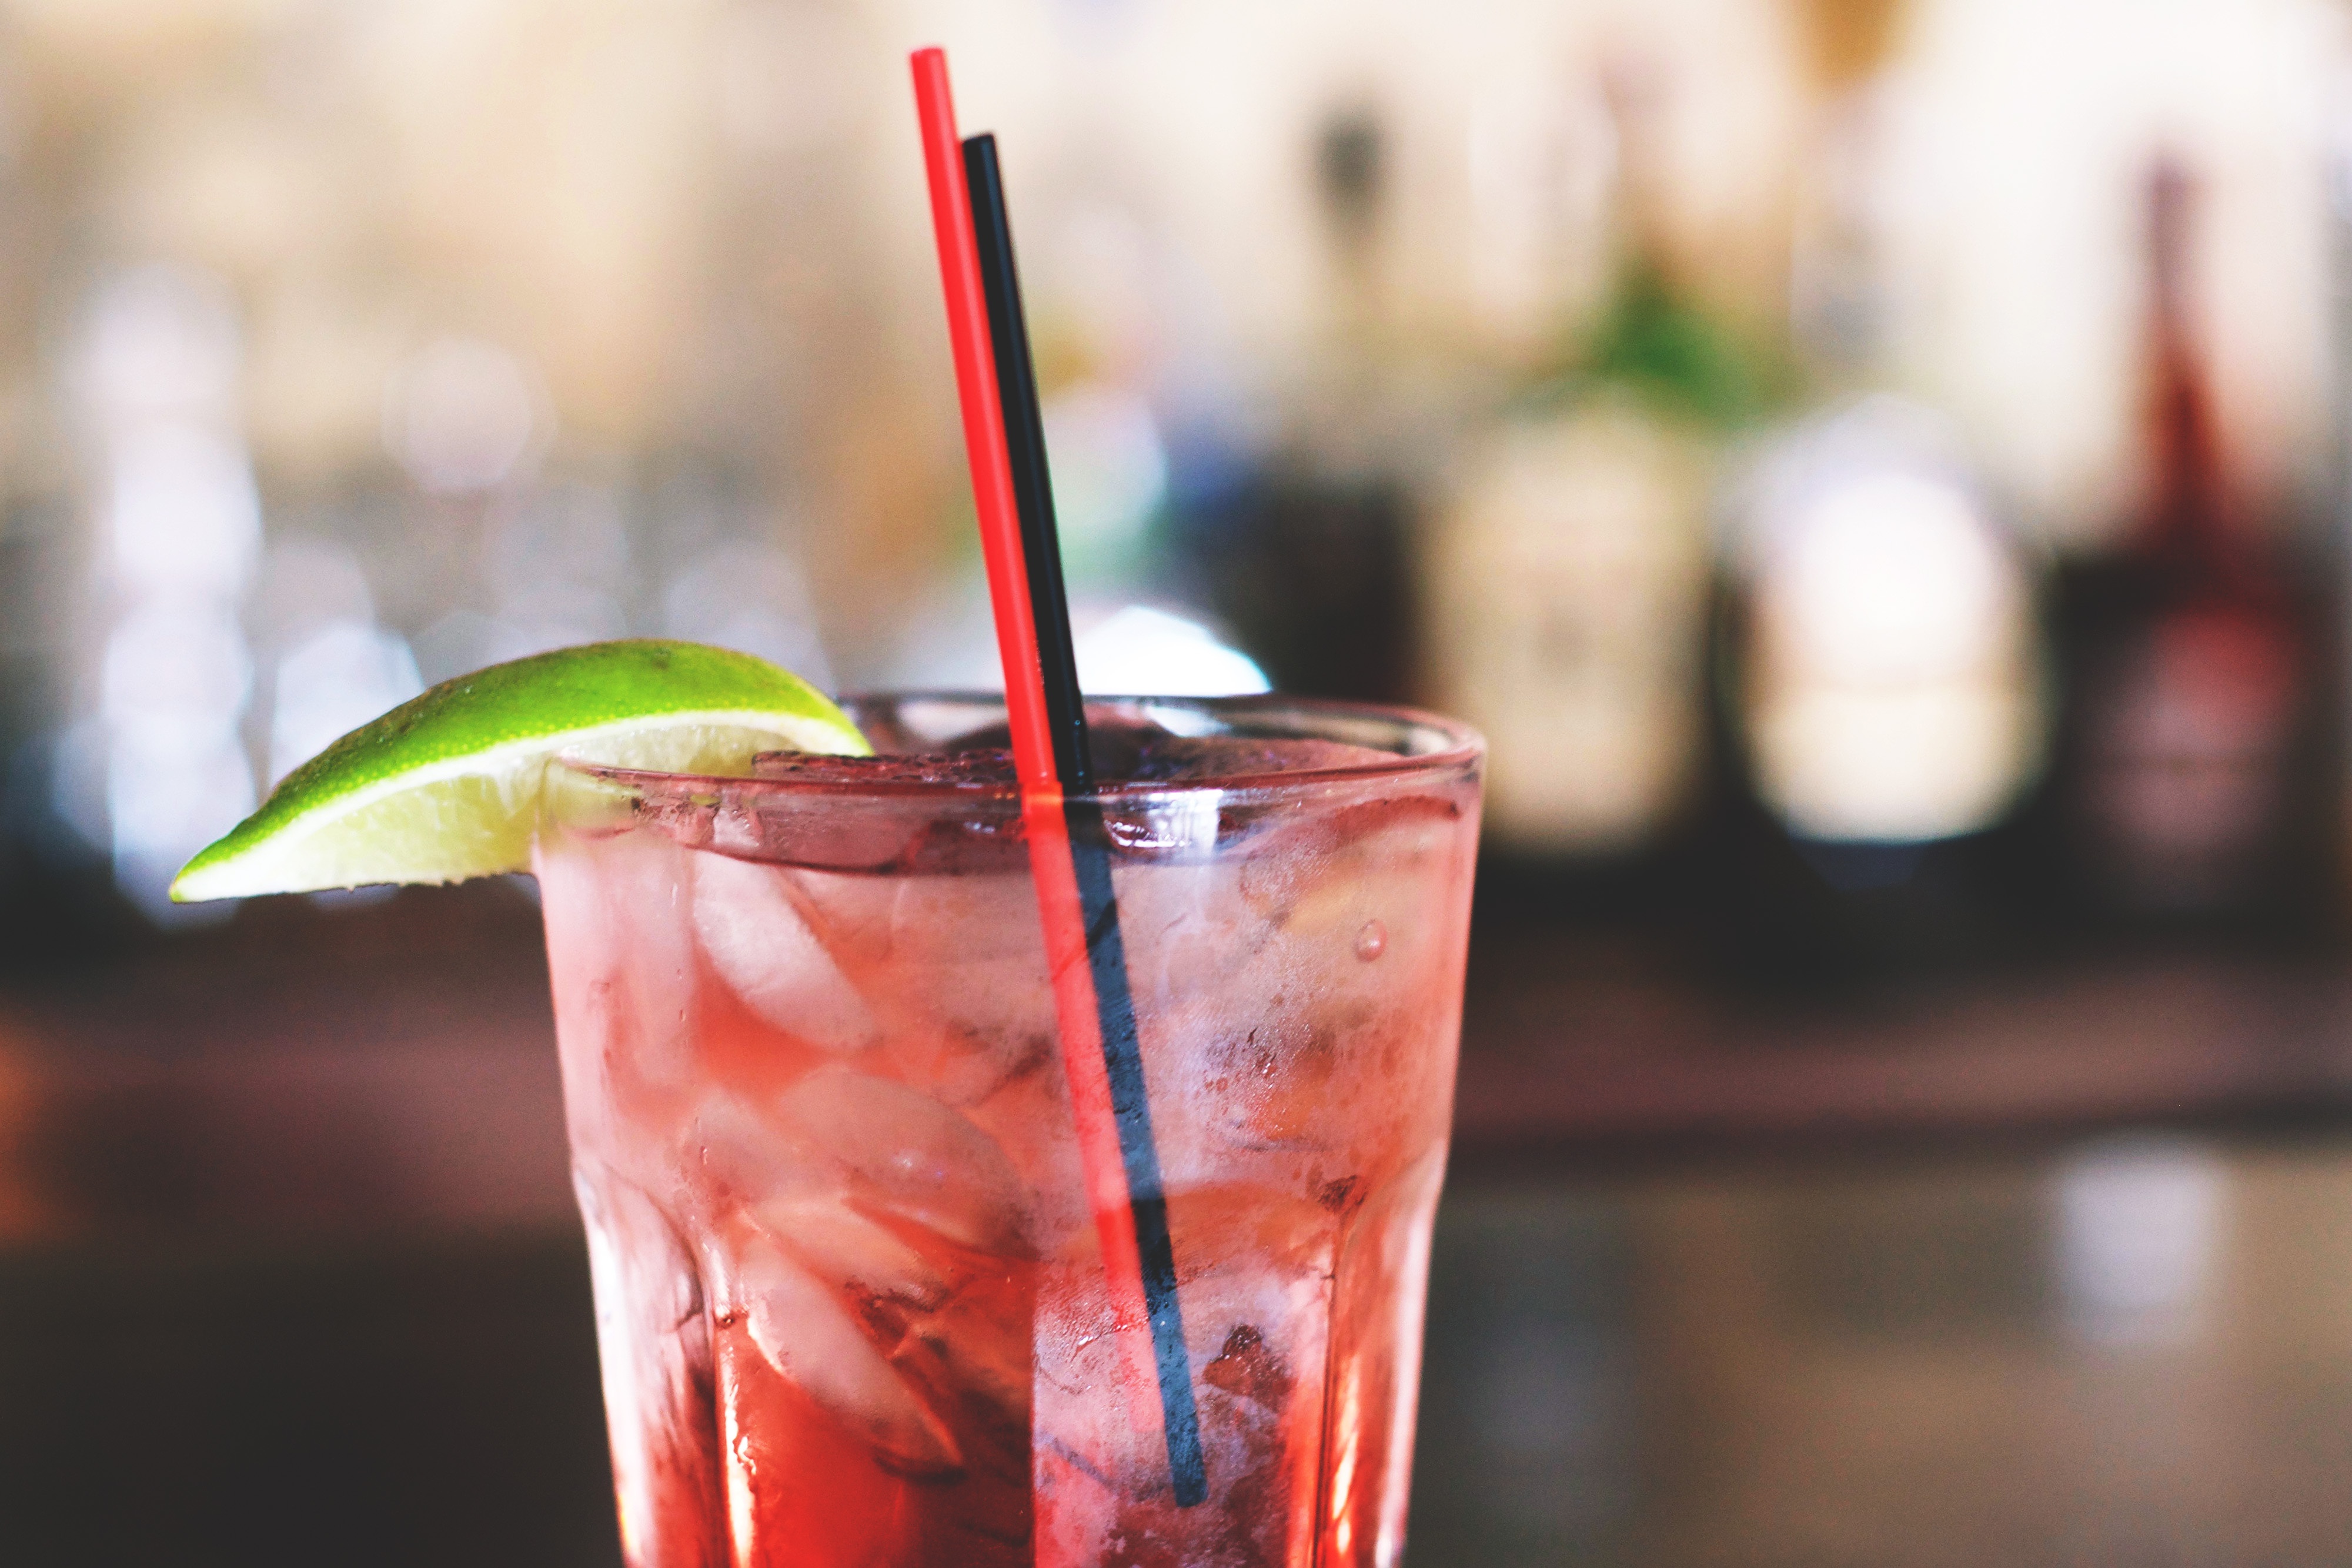
drink, woo woo, alcoholic beverage, non alcoholic beverage, cocktail, mojito, distilled beverage, italian soda, cocktail garnish, food, bay breeze, juice, spritzer, Rum swizzle, sea breeze, zombie, mai tai, caipiroska, limeade, wine cocktail, punch, fizz, cuba libre, long island iced tea, Pimm's, highball, ingredient, caipirinha, lime, shrub, caesar, pink lady, Rickey